Pulivaal

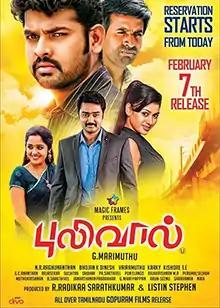
Theatrical release poster

Pulivaal is a 2014 Indian Tamil-language comedy thriller film directed by G. Marimuthu, and produced by Sarath Kumar and Listin Stephen. It stars Vimal, Prasanna, Oviya, Ananya, and Ineya. The film is a remake of the 2011 Malayalam film "Chaappa Kurishu" which itself was an adaptation of the 2009 South Korean film "Handphone". It started production in March 2013 and released on 7 February 2014. The film is notably the director's final directorial before his death in 2023.